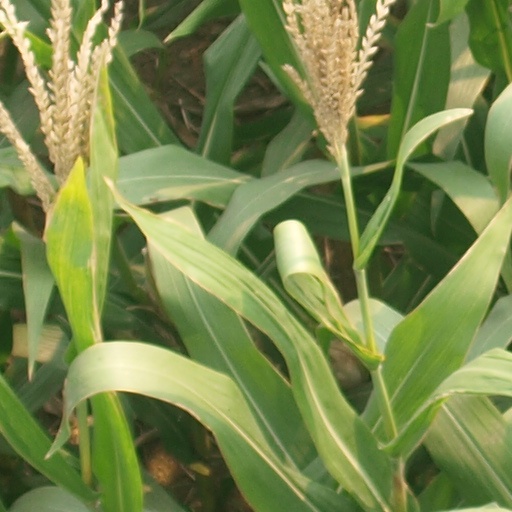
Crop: maize; corn